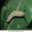
Label: caterpillar